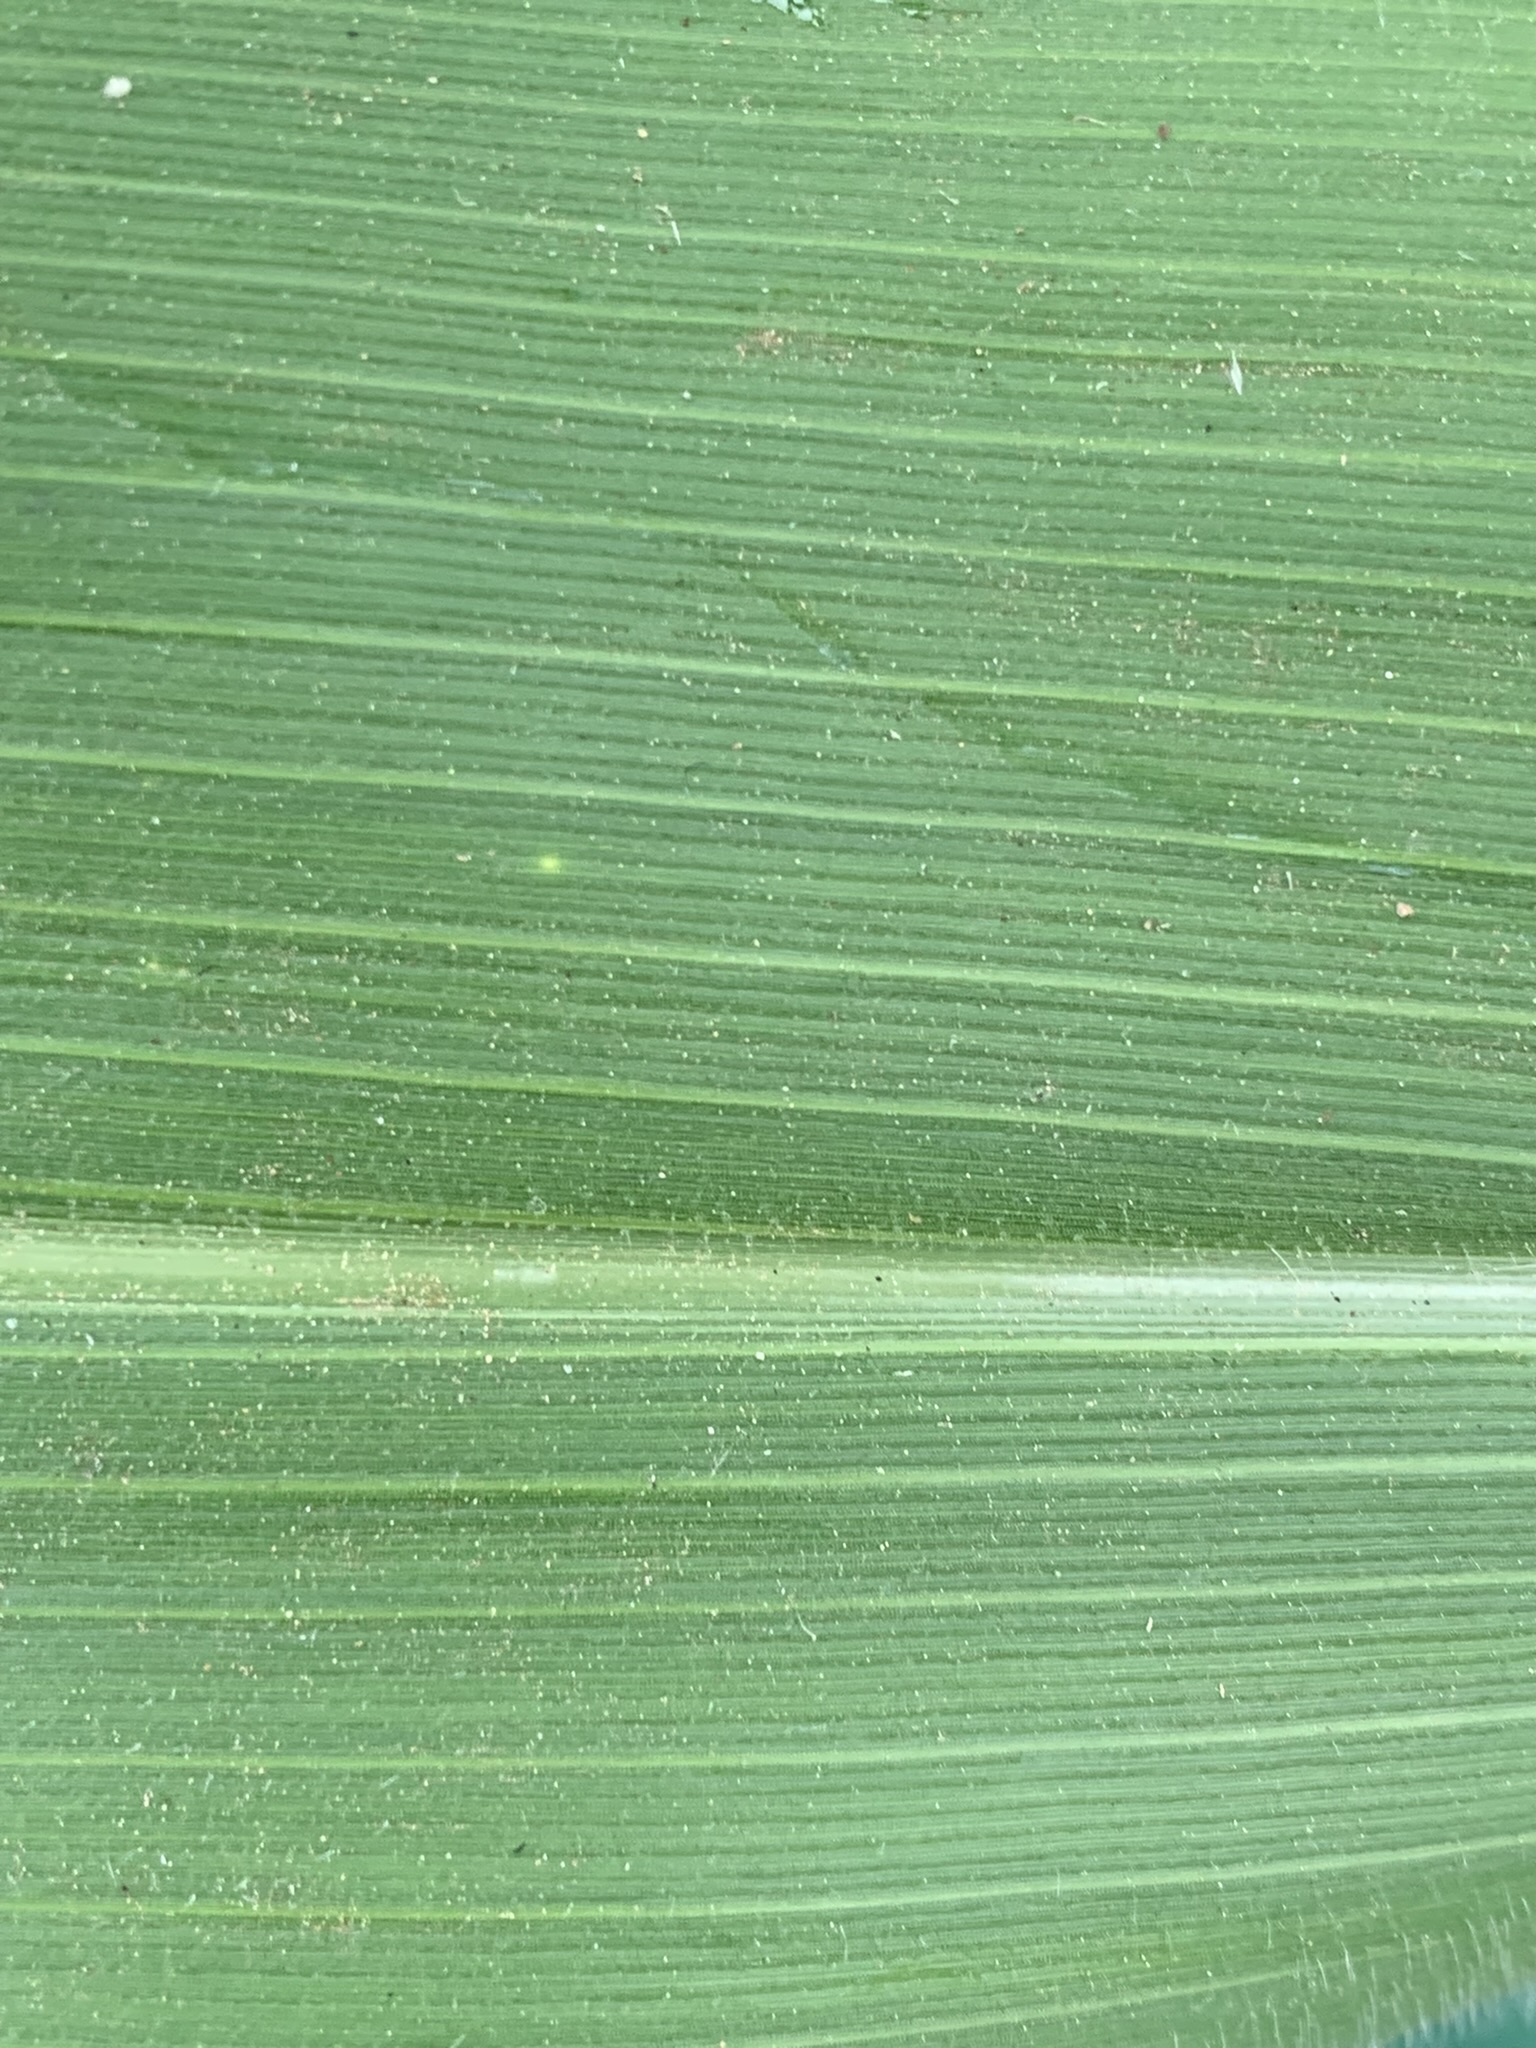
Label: Healthy